Leopoldo Miguez

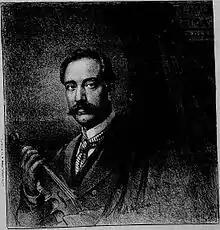
Leopoldo Miguez.

Miguez was born in Niterói. He was known as a champion of the music of Richard Wagner. He also directed the "Instituto Nacional de Musica". He also wrote the music for Brazil's "Hymn for the Proclamation of the Republic." He died in Rio de Janeiro.